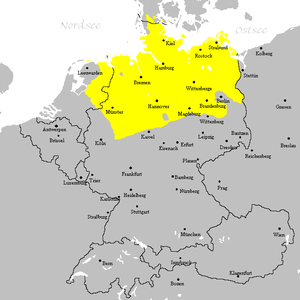
La langue néerlandaise possède de nombreuses variantes régionales, parlées principalement aux Pays-Bas mais aussi en Belgique. Avec la colonisation néerlandaise, d'autres langues et dialectes se sont développés Outre-mer, par exemple en Afrique du Sud avec l'afrikaans.